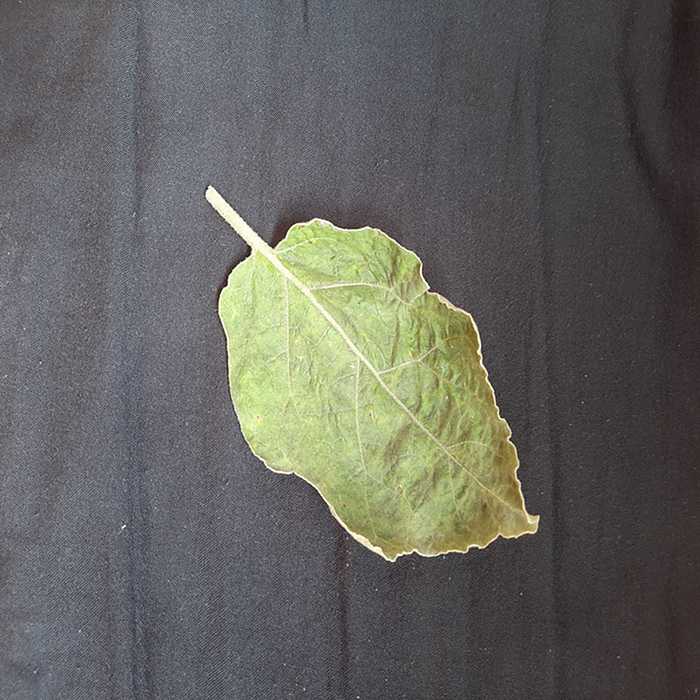
Plant: Eggplant
Label: Eggplant begomovirus